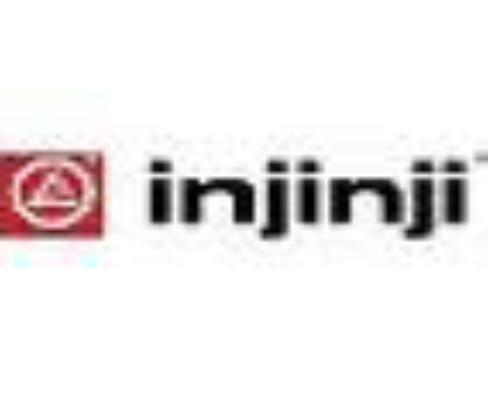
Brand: Injinji
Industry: Clothes